Sky position (RA, Dec in degrees): 200.961, 1.122
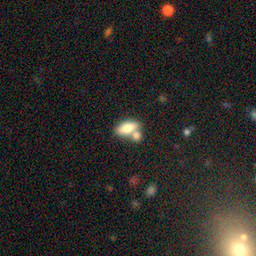
Galaxy morphology: Merging Galaxies